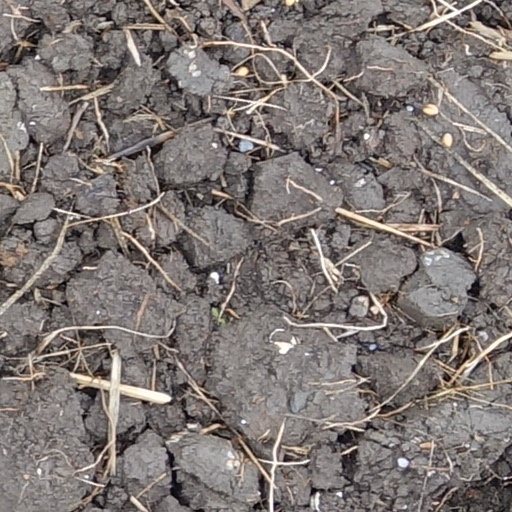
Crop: wheat